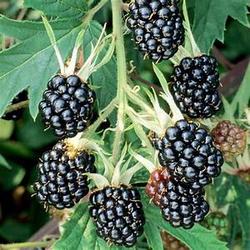
Label: Blackberry